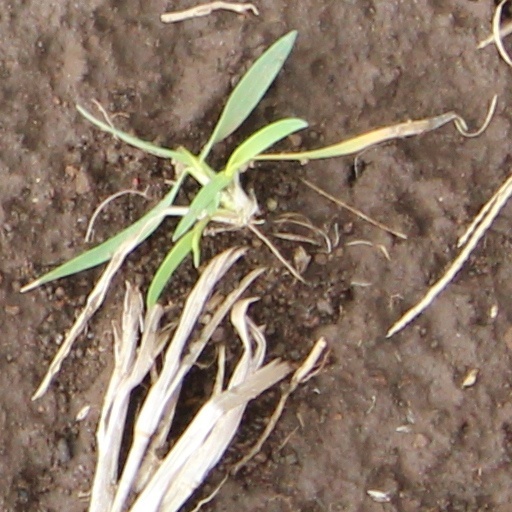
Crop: wheat